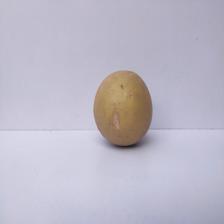
Size: Large